Lastovo Poklad

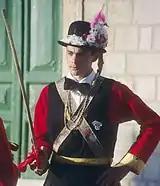
A Pokladar shown in his traditional uniform

As in other countries, the "carnival season" starts on Lastovo after the New Year on January 6 – the Feast of the Three Kings, and ends on the night preceding Ash Wednesday. (Because of the movable date of Easter the date occurs between February 10 and March 17).